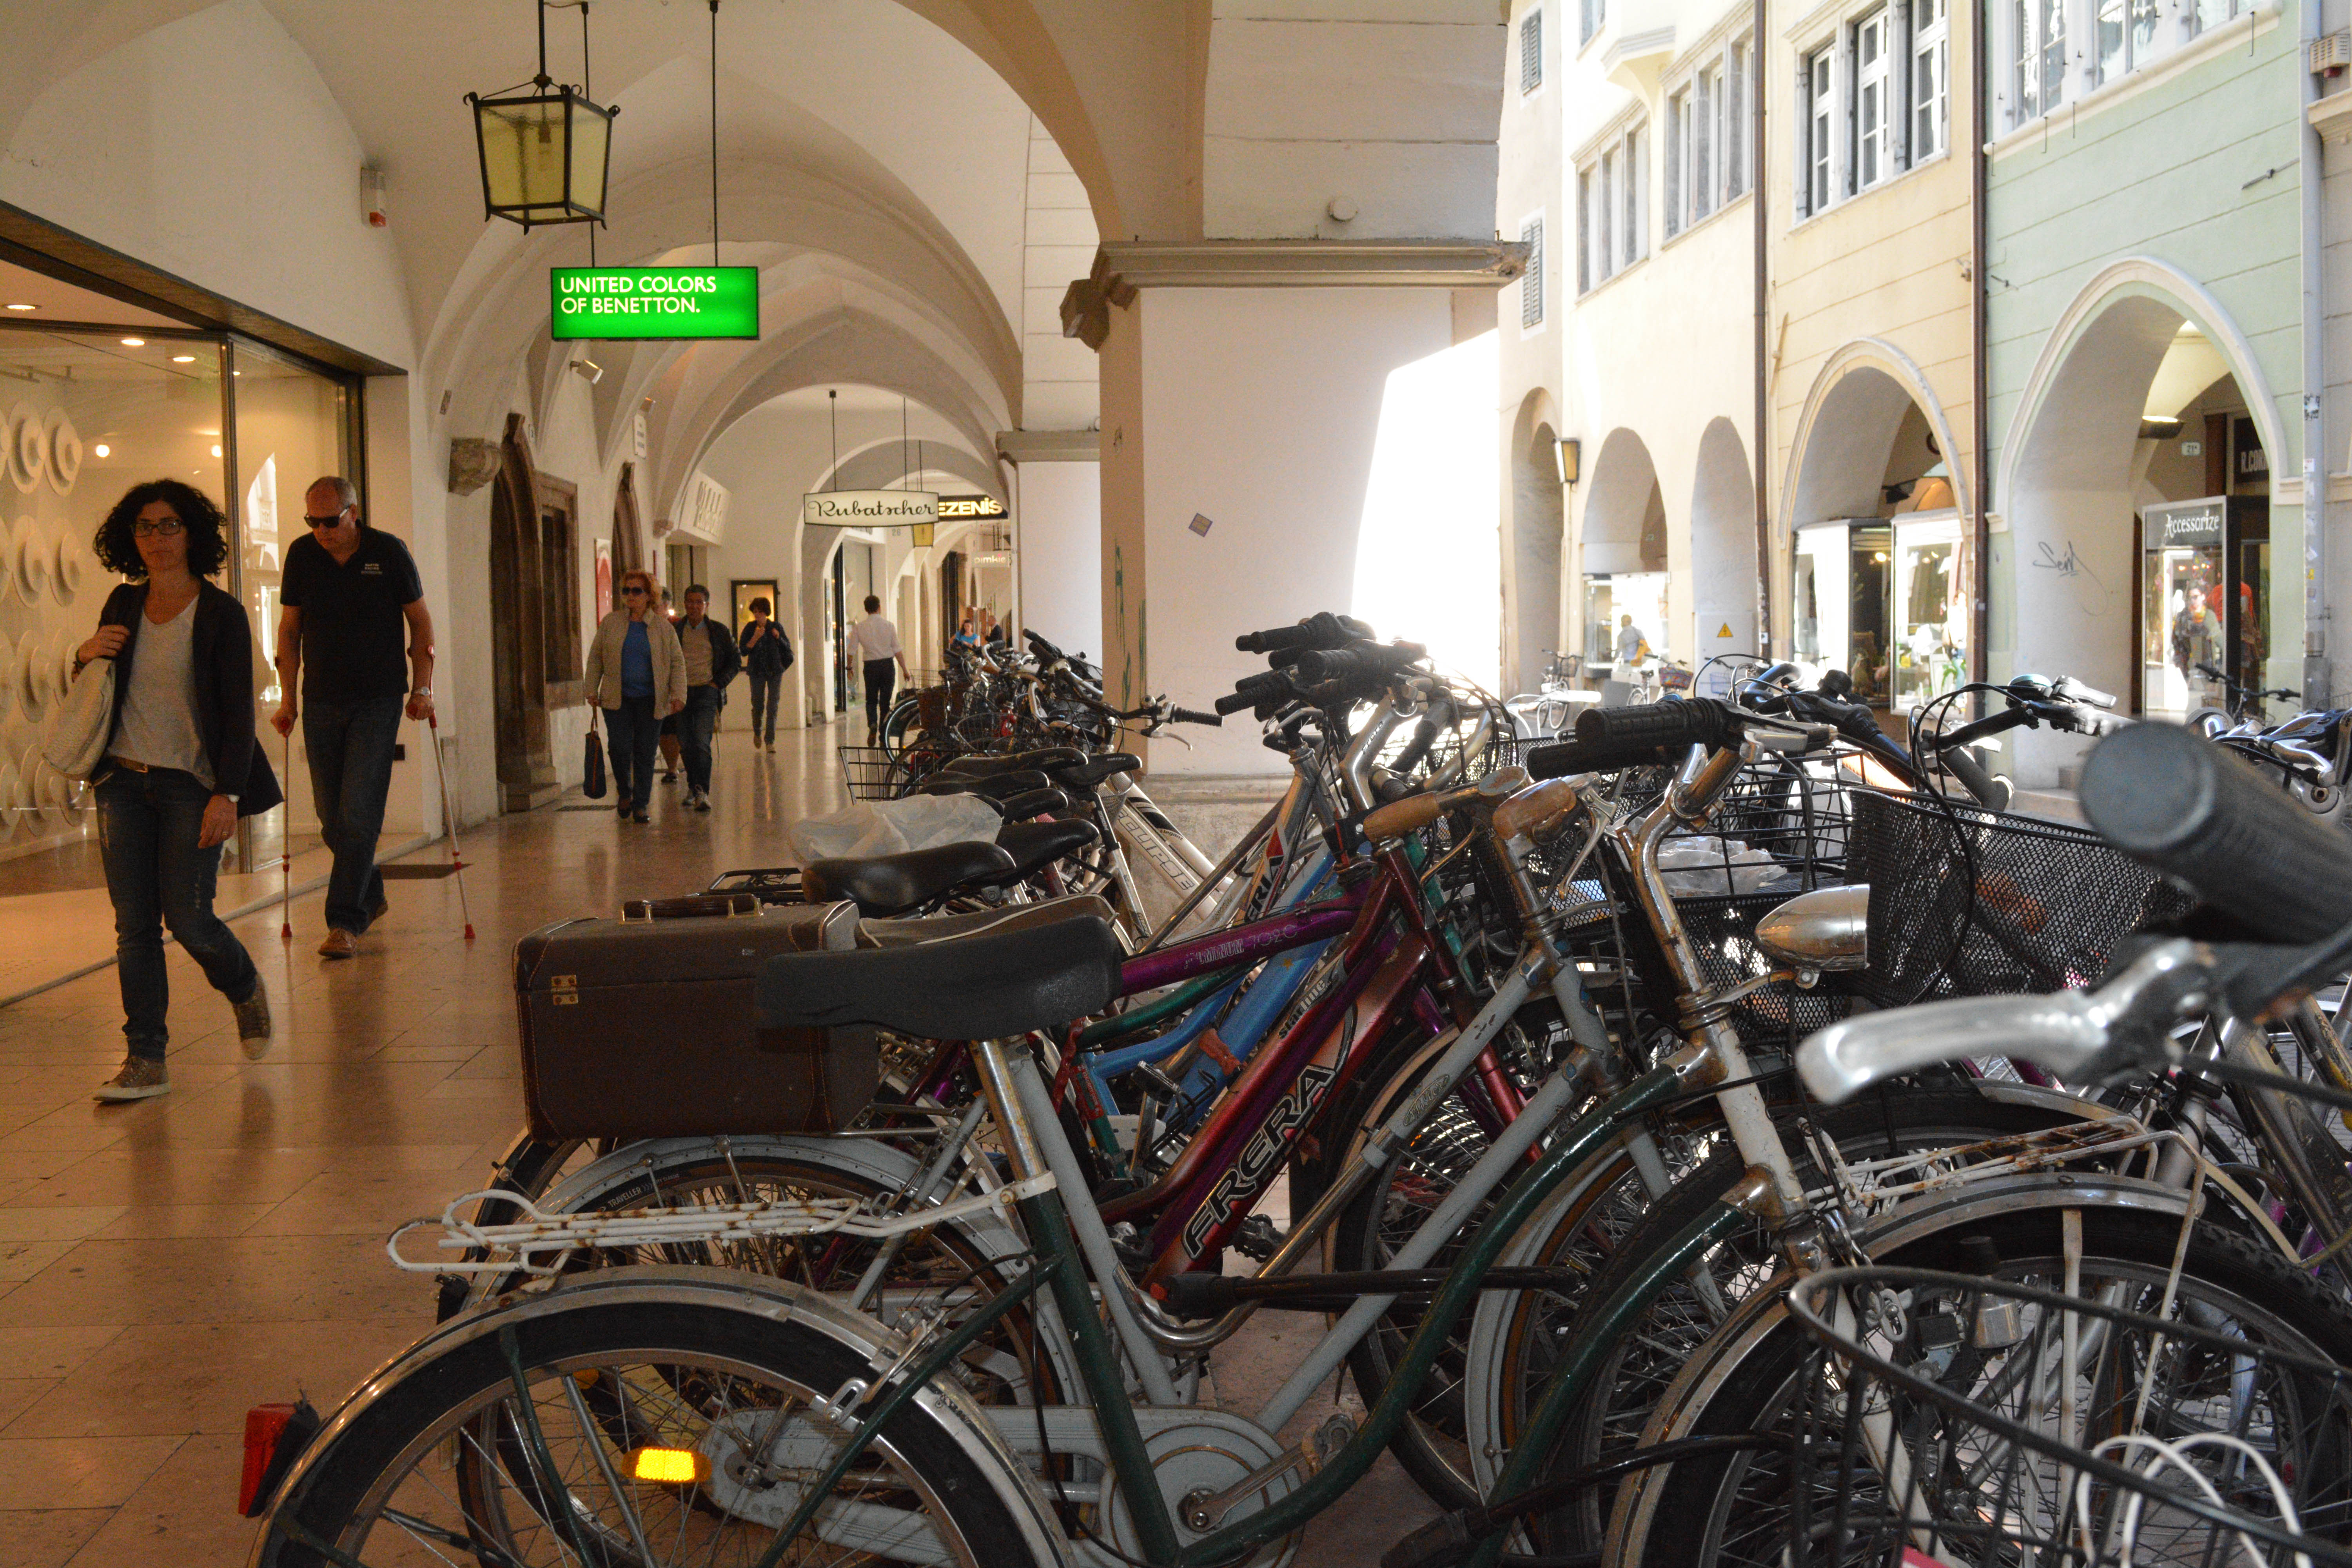
bicycle, vehicle, tourist attraction